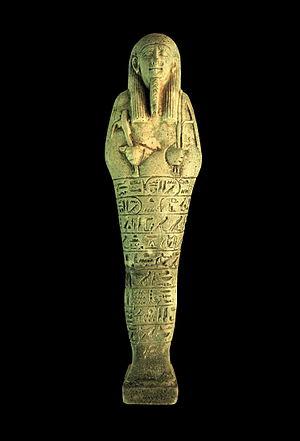
Néphéritès Iᵉʳ était sans doute un militaire issu de la ville de Mendès. Il est le fondateur de la XXIXᵉ dynastie, élevant sa ville natale au statut de capitale du pays.